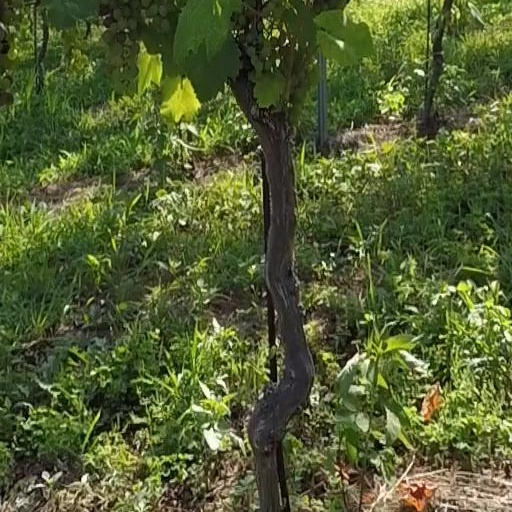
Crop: grape